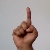
The image shows a hand gesture representing the letter 'D' in Indian Sign Language.